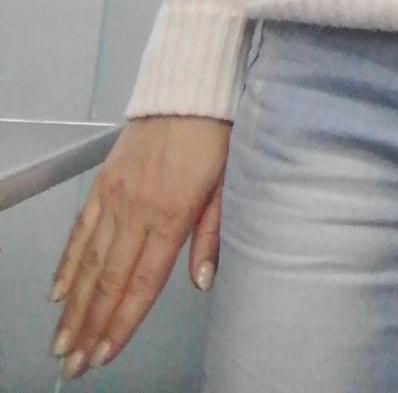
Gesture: no_gesture